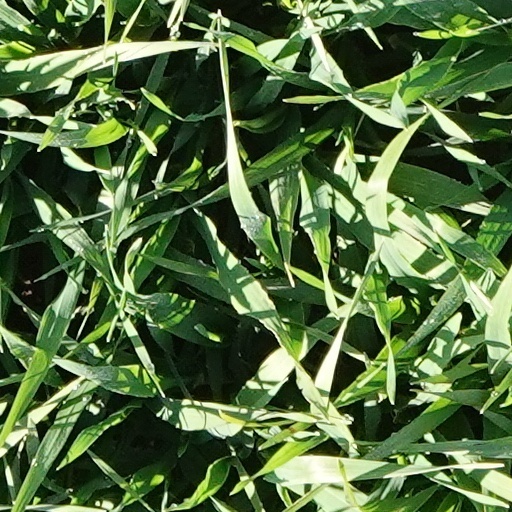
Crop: wheat